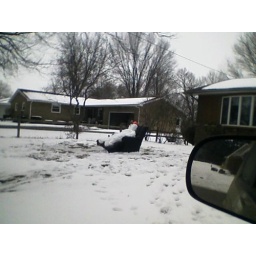
Dad took this photo too. He had a newspaper route in Manchester, and this house was on it.